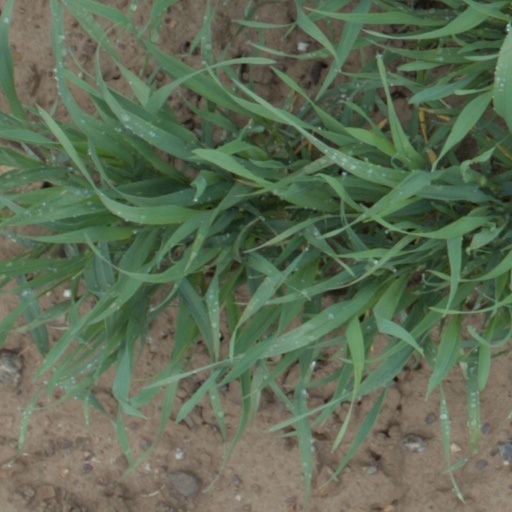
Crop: wheat